Razing of Kandanos

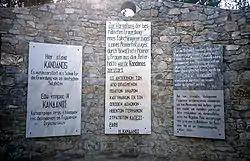
The Kandanos war memorial in 2000

The Razing of Kandanos refers to the complete destruction of the village of Kandanos in Western Crete (Greece) and the killing of about 180 of its inhabitants on 3 June 1941 by German occupying forces during World War II.